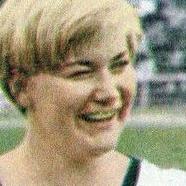
Age: 23